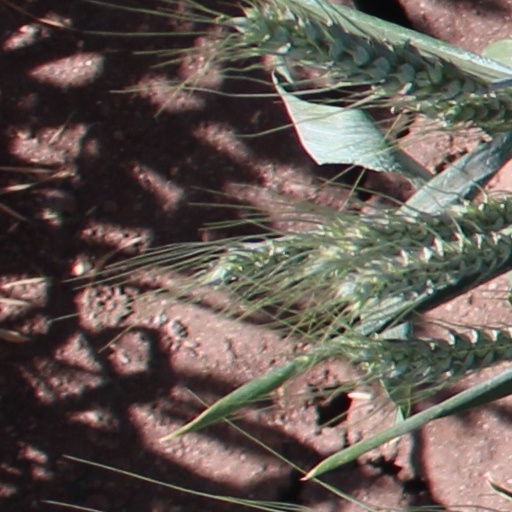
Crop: wheat